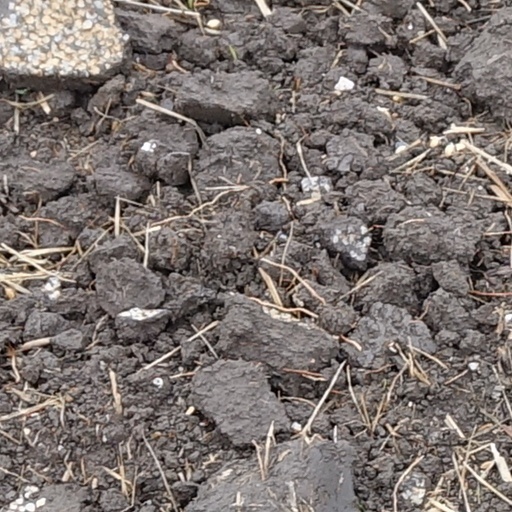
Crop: wheat